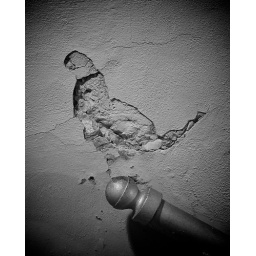
A crack in the wall at the Sommerville train station. It reminded me of a bird, perched on the railing.